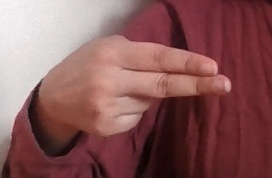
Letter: ain